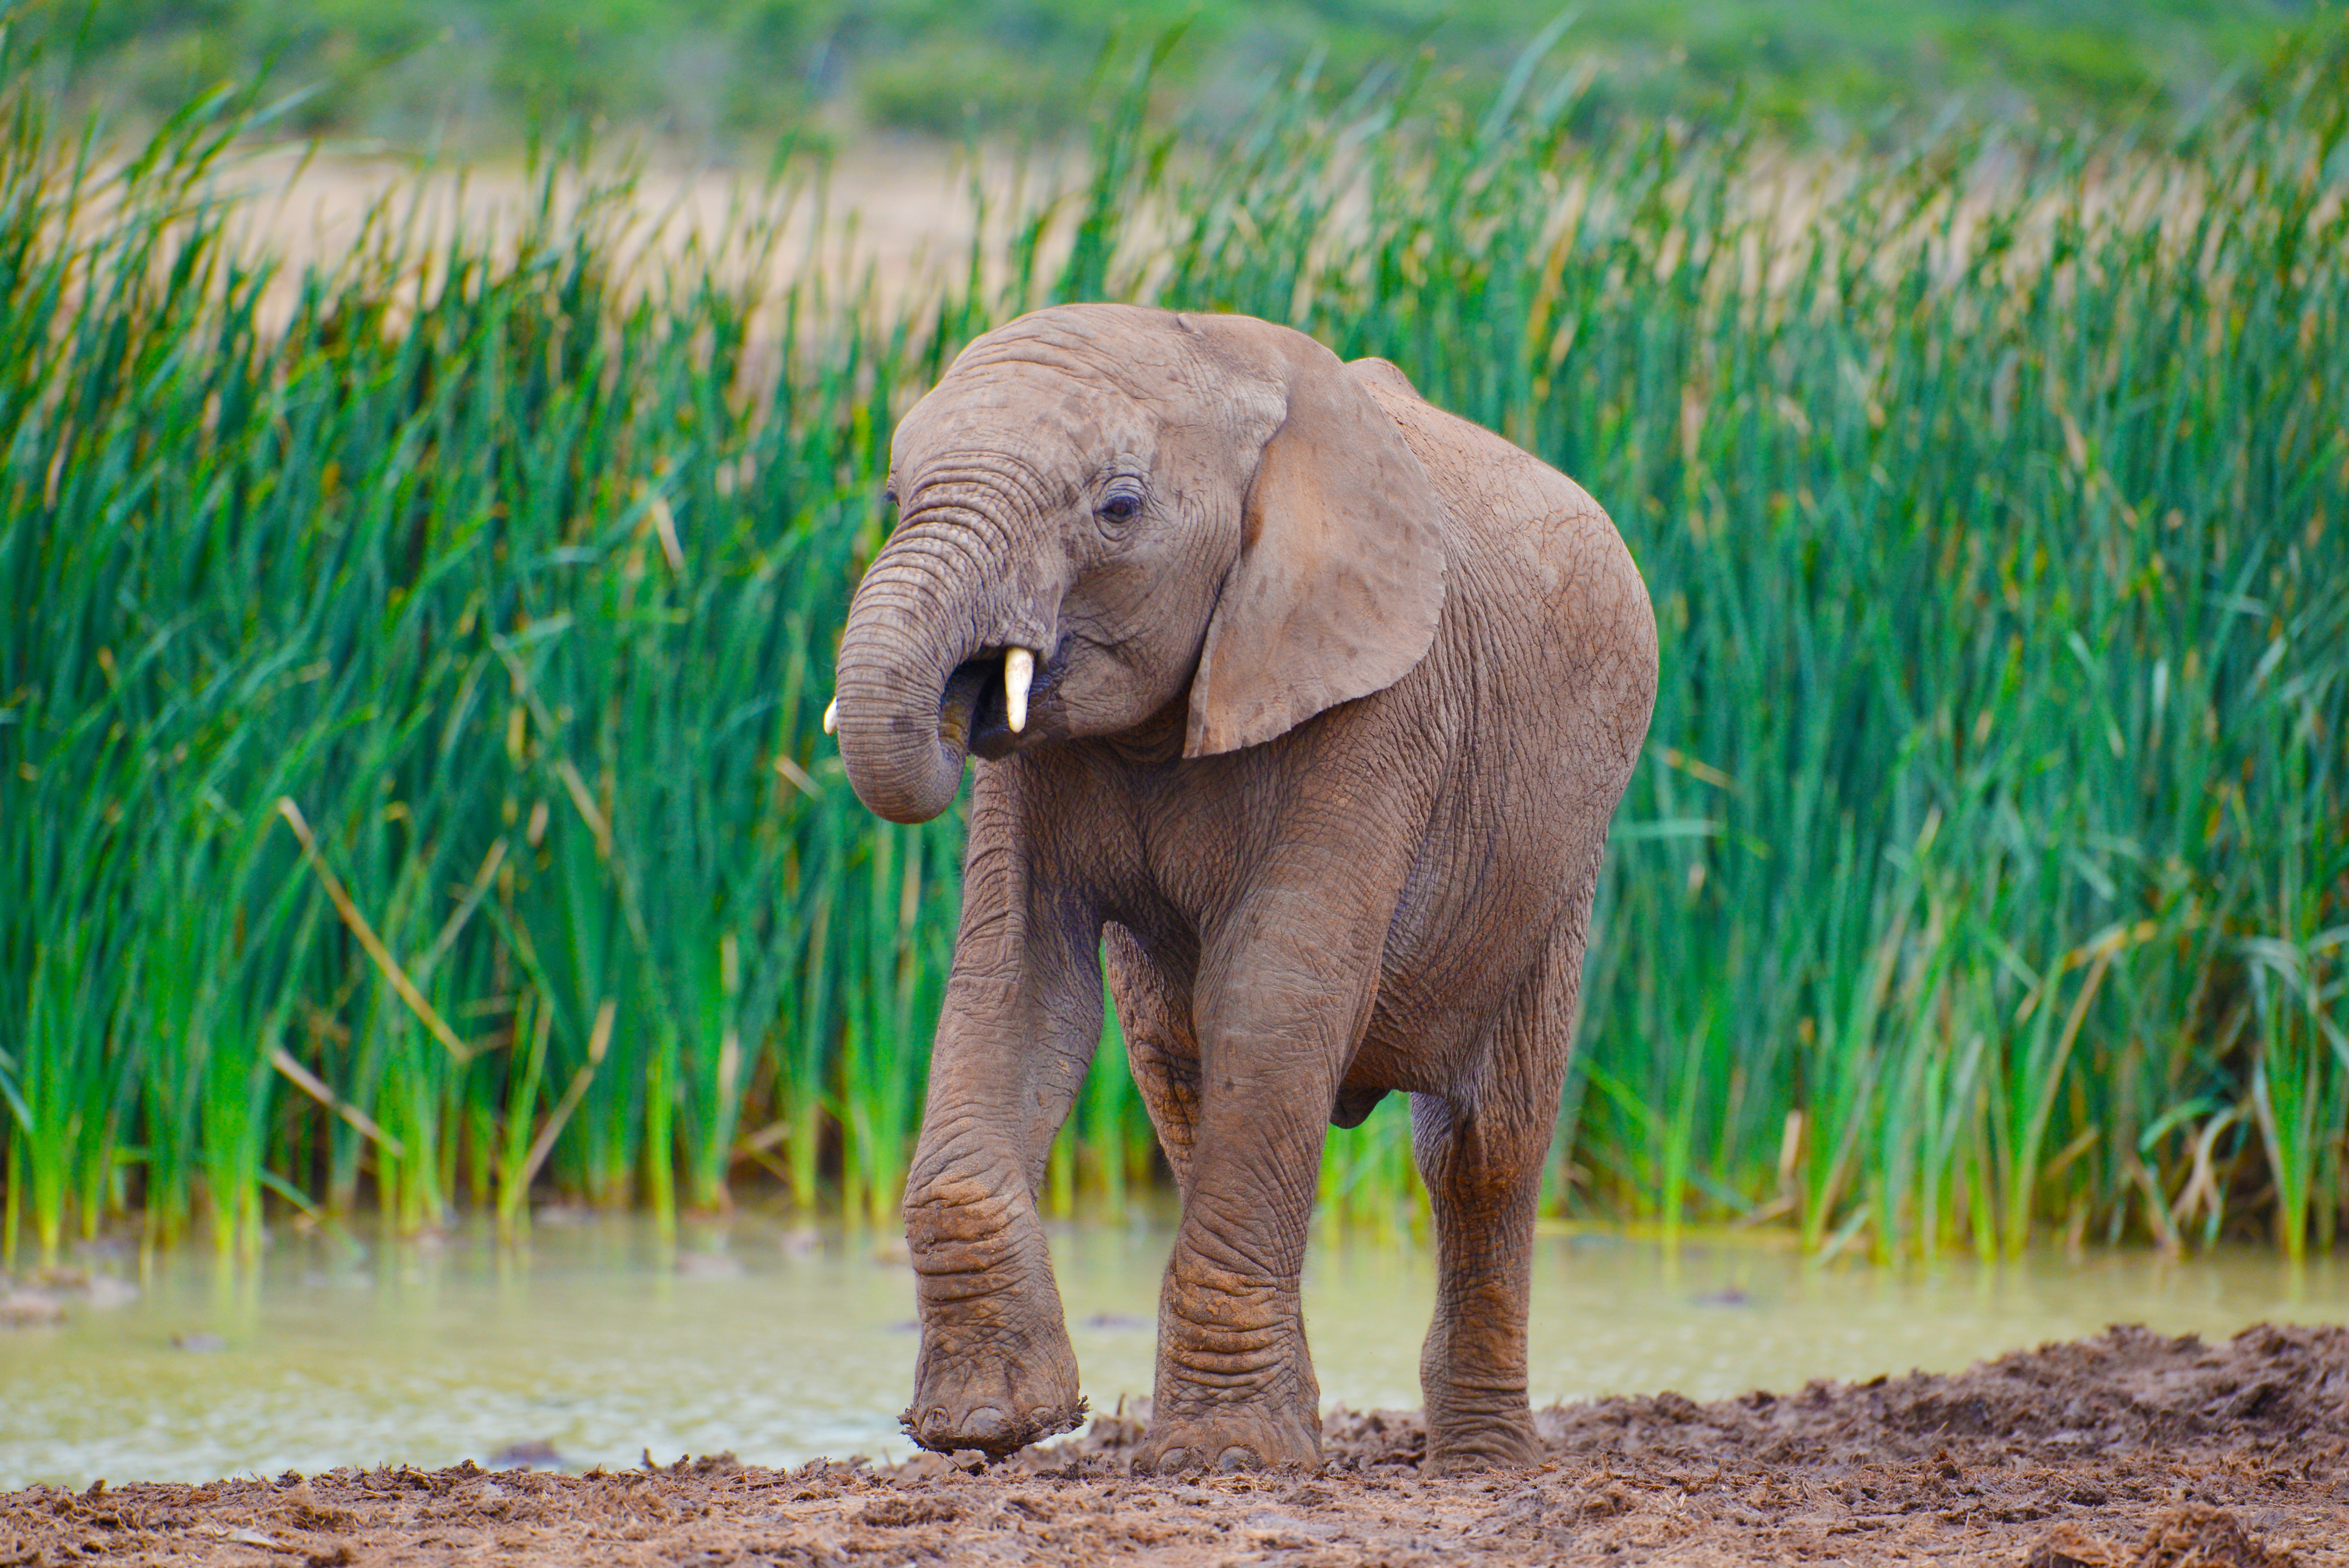
adventure, wildlife, mammal, fauna, savanna, elephant, grassland, vertebrate, safari, south africa, addo national park, young elephant, indian elephant, african elephant, elephants and mammoths